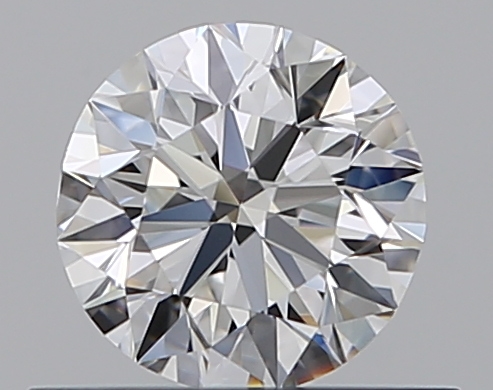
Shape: round
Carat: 0.5
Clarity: VVS2
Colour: G
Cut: EX
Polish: EX
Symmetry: VG
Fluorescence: F
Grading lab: GIA
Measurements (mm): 5 x 5.07 x 3.16